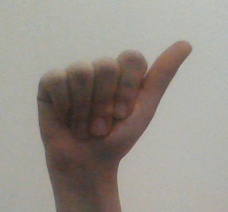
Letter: dhad